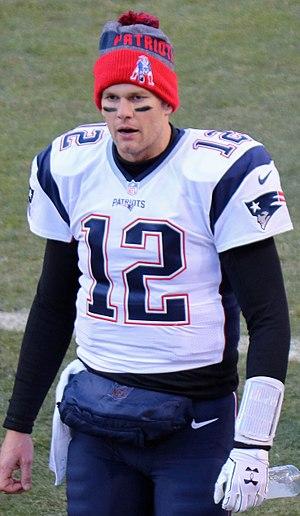
Le Super Bowl LII est un match de football américain constituant la finale de la saison 2017 de la NFL. Il s'agit de la 52ᵉ édition du Super Bowl.
La saison 2016 des Patriots de la Nouvelle-Angleterre est la quarante-septième saison de football américain de la franchise américaine en National Football League et la cinquante-septième saison de l'histoire de la franchise.
Le Super Bowl LI est la dernière rencontre de football américain de la saison 2016 de la NFL. Décisive, elle désigne le champion de la National Football League. Il s'agit de la 51ᵉ édition du Super Bowl et de la 47ᵉ de l'ère moderne organisée par la National Football League. Le match a lieu le 5 février 2017 au NRG Stadium de Houston, dans l'État du Texas, aux États-Unis. Il oppose les Patriots de la Nouvelle-Angleterre, champions de l'American Football Conference, aux Falcons d'Atlanta, champions de la National Football Conference.